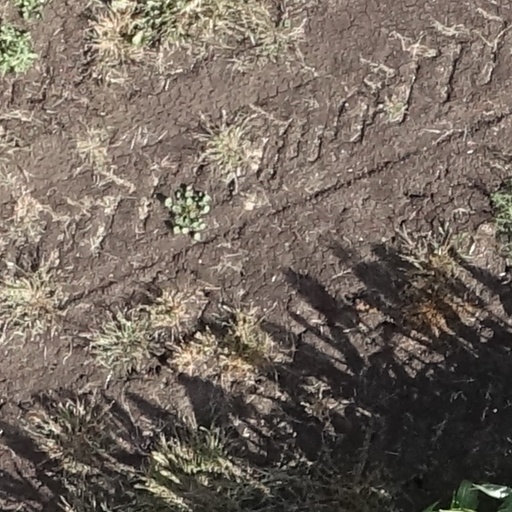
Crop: sorghum